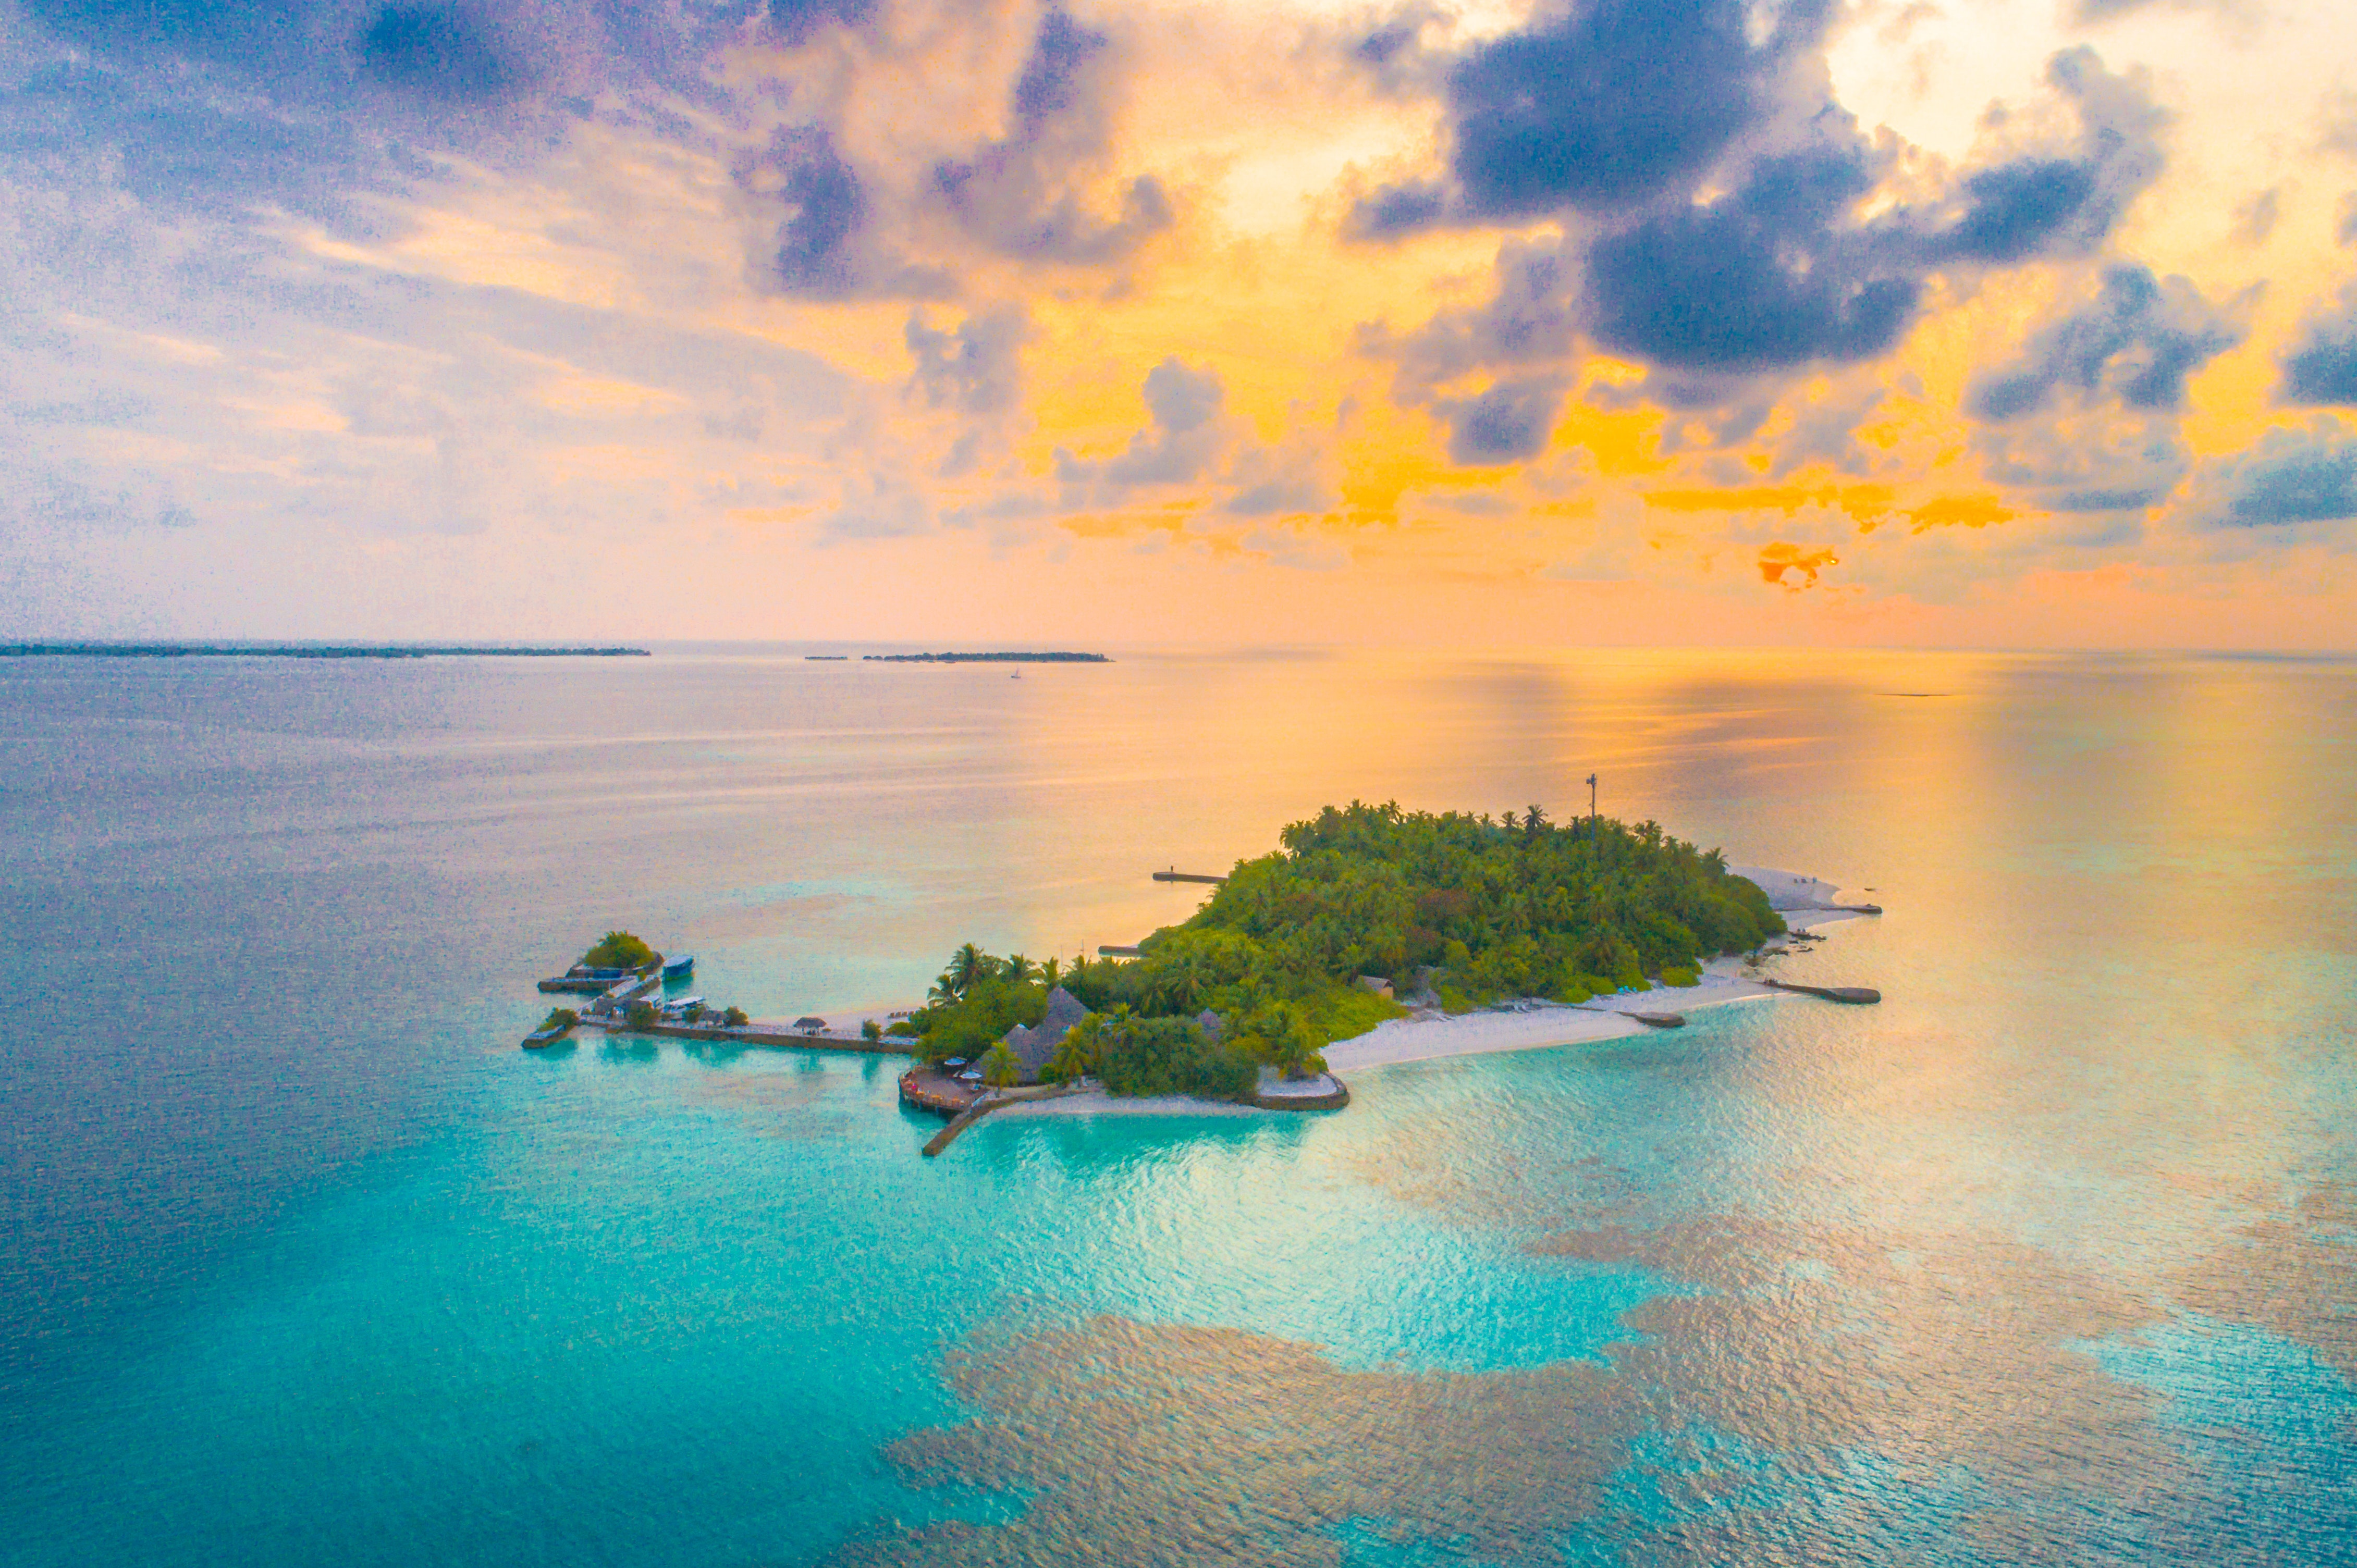
sky, body of water, nature, blue, natural landscape, water, water resources, sea, turquoise, ocean, calm, tropics, islet, horizon, reflection, island, aqua, coastal and oceanic landforms, azure, cloud, landscape, coast, tree, lagoon, bay, lake, caribbean, vacation, tourism, sound, archipelago